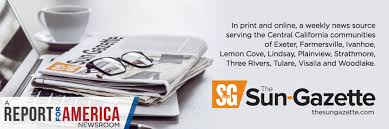
Label: paper